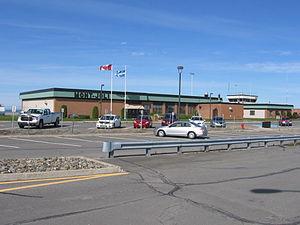
Mont-Joli est une ville dans la municipalité régionale de comté de La Mitis au Québec au Canada. Elle est située dans la région administrative du Bas-Saint-Laurent et dans la région touristique de la Gaspésie. La municipalité est membre de la Fédération des Villages-relais du Québec.
L’aéroport de Mont-Joli est un aéroport situé à Mont-Joli au Québec.
La Gaspésie est une péninsule située au centre-est du Québec, à l'est de la vallée de la Matapédia, et entourée des eaux du fleuve Saint-Laurent au nord, du golfe St-Laurent à l'est et de la baie des Chaleurs au sud. Le nom de Gaspésie est un dérivé du mot Gaspé qui est un dérivé du terme micmac « Gespeg » signifiant « fin des terres ».